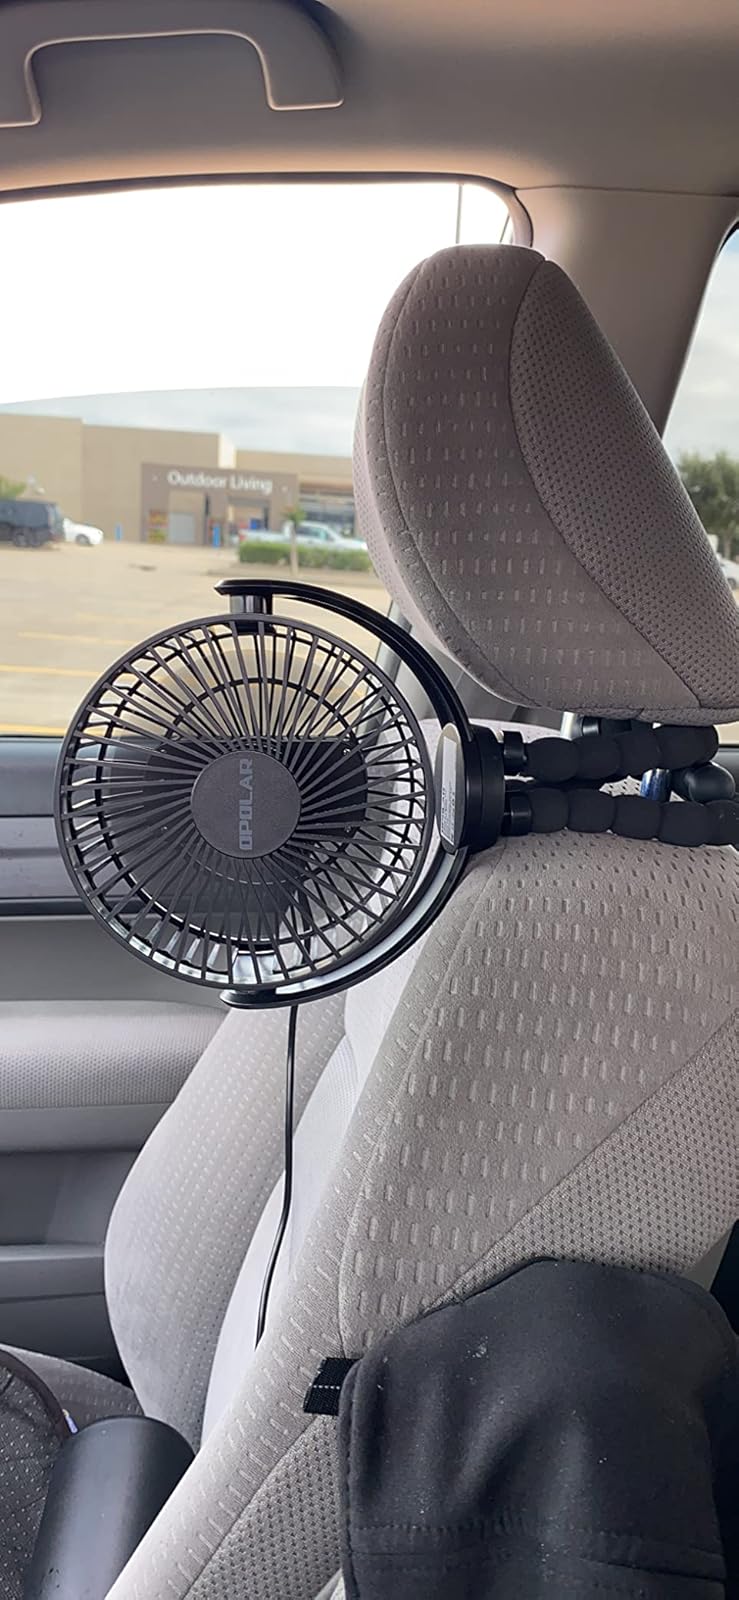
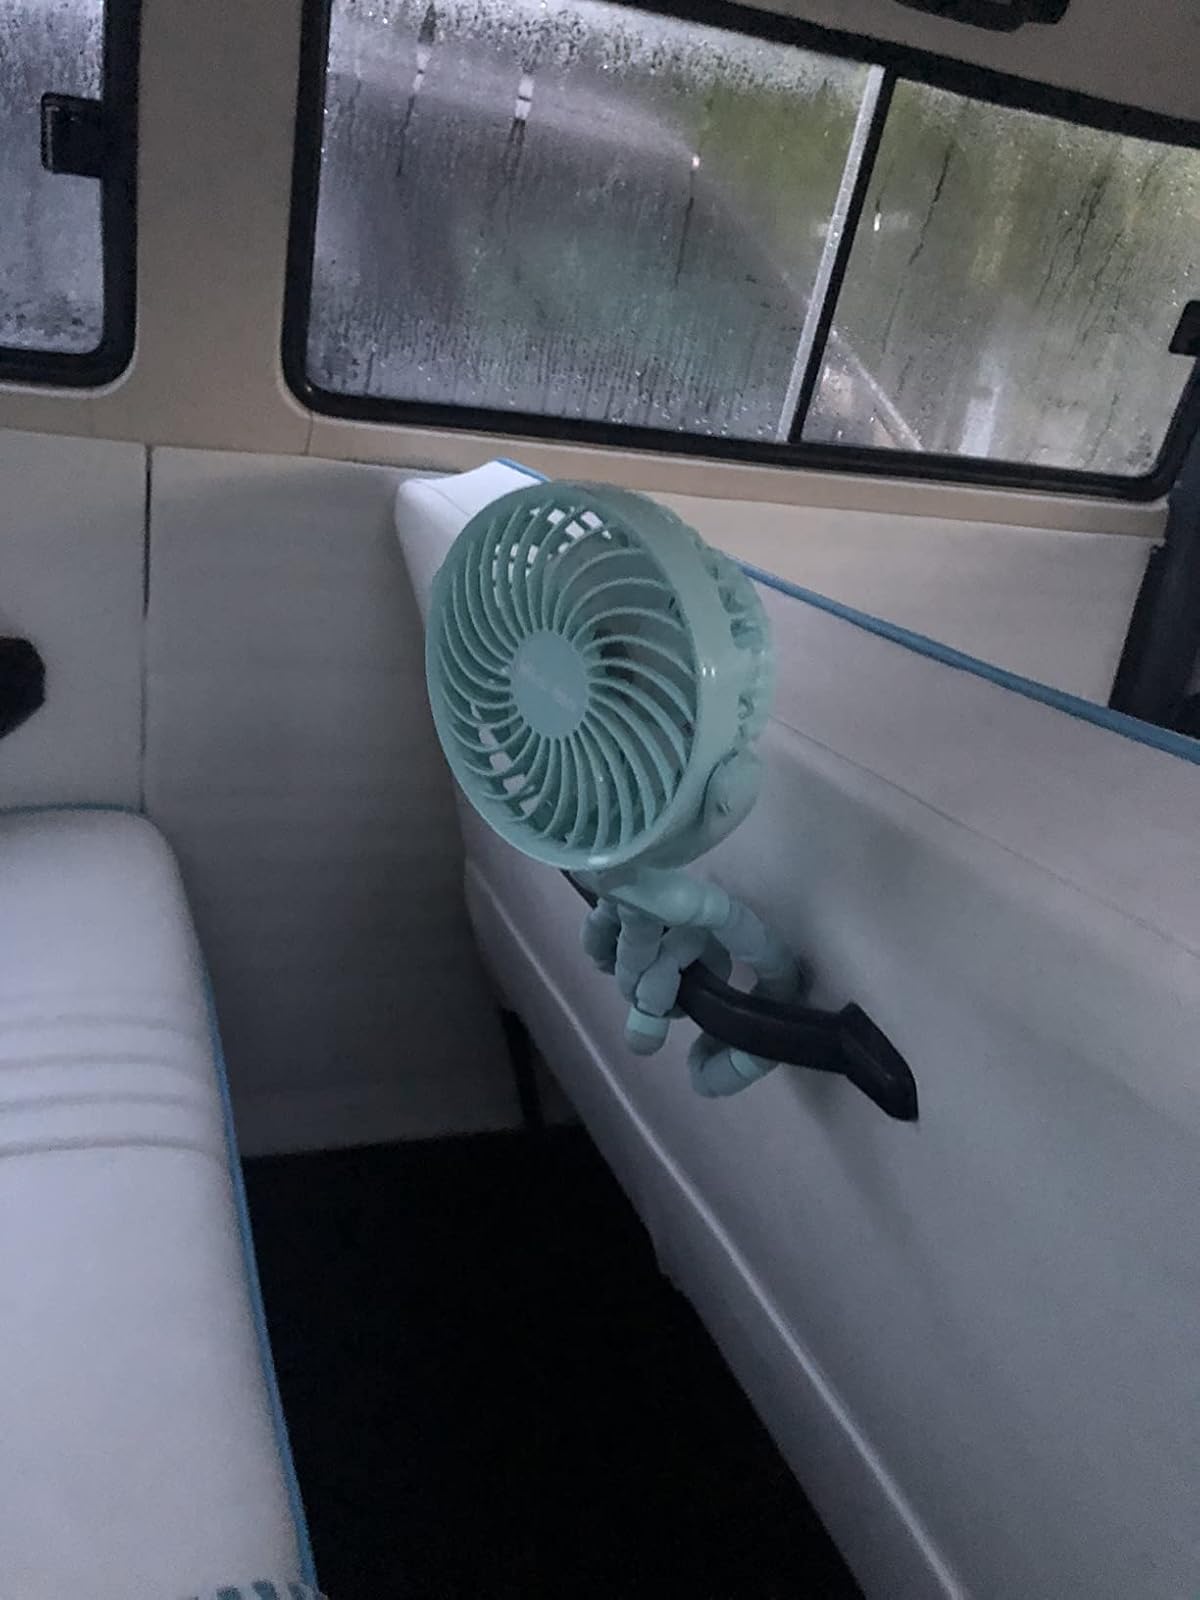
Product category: fan
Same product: no